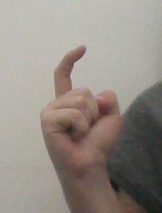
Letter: ra